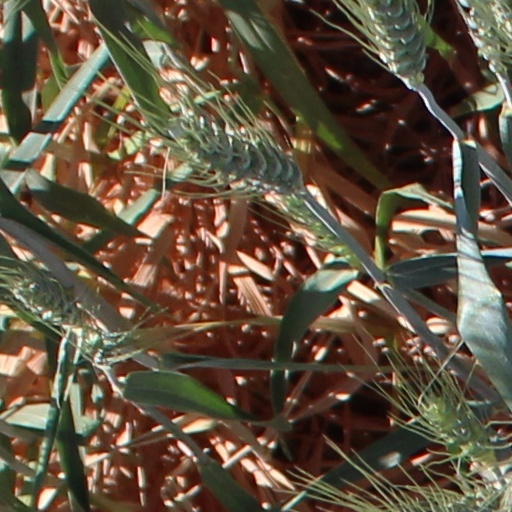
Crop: wheat